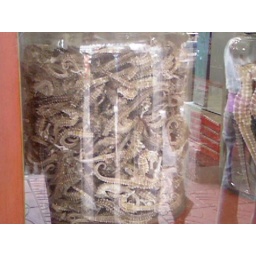
Jar of dried seahorses in medicine store - there was also shark fins, fish stomachs and bird nests.